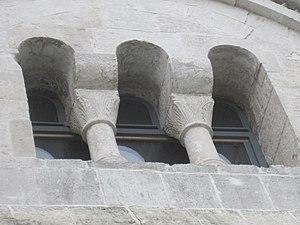
arcades de la tour du château de Bogolioubovo